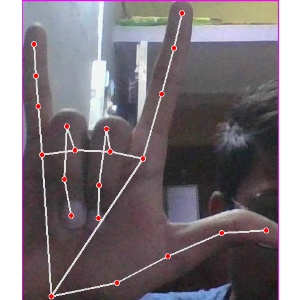
अक्षर: व